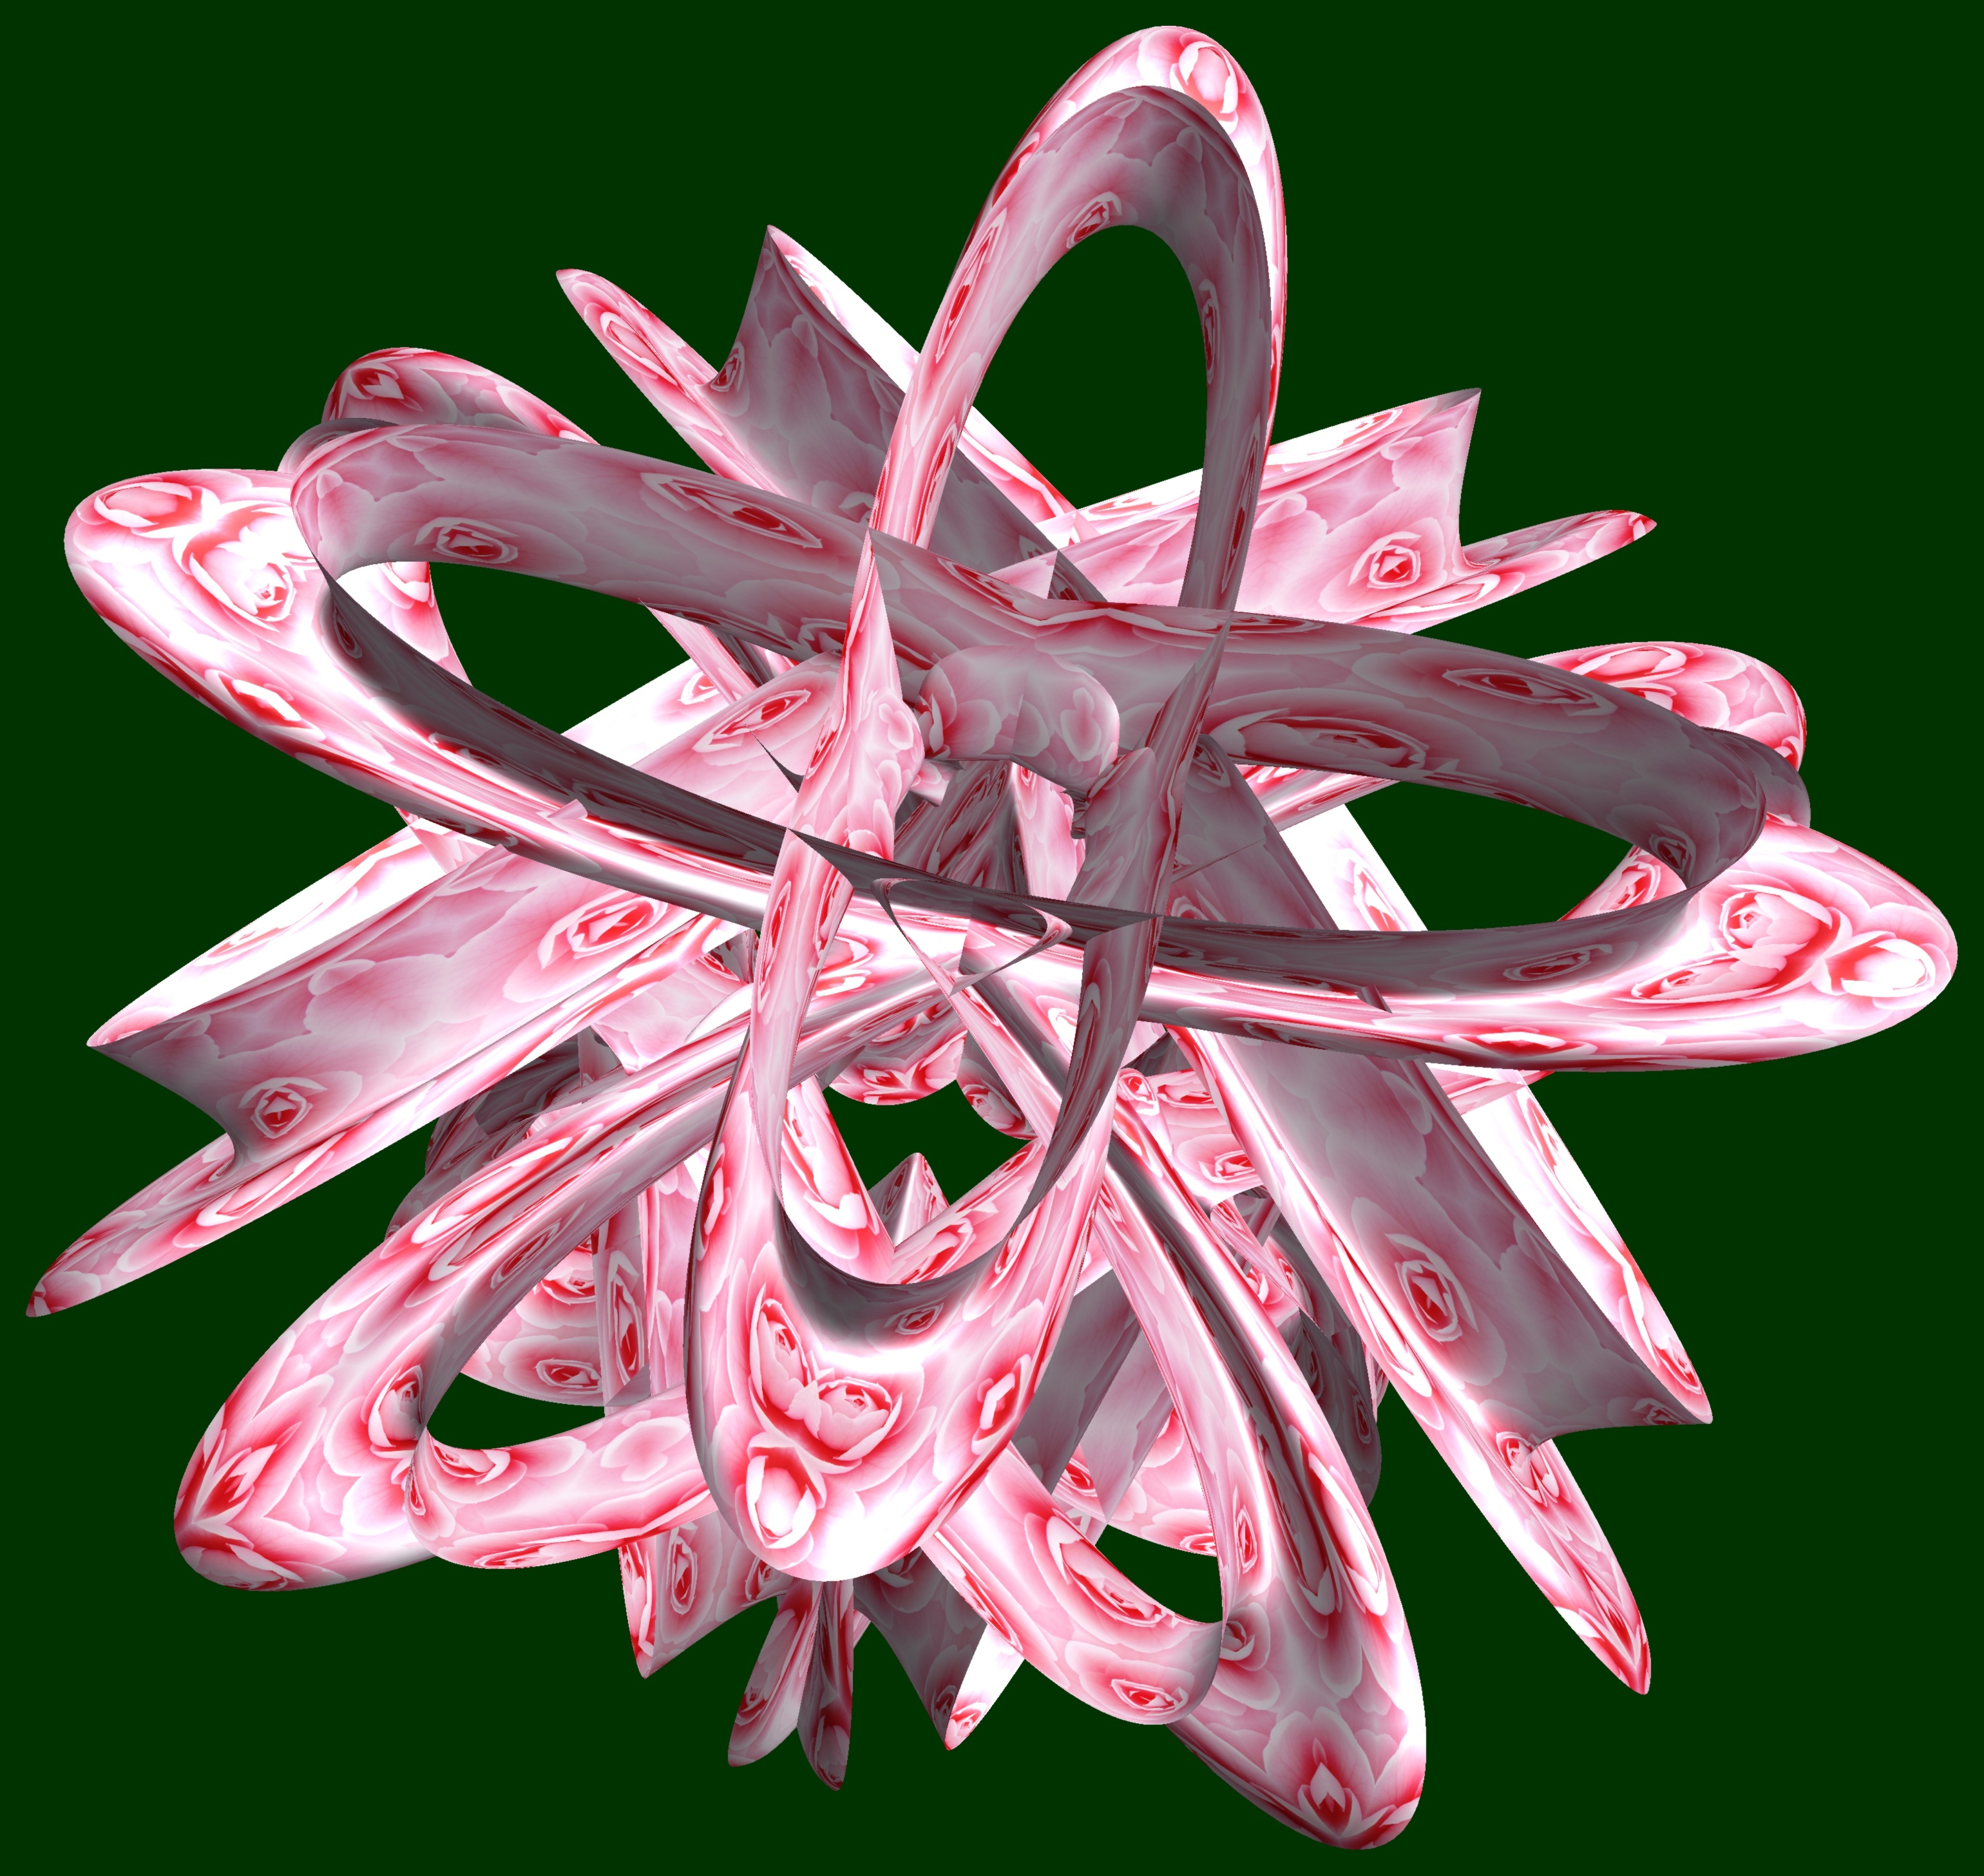
abstract, structure, plant, wheel, texture, flower, petal, pattern, geometry, jewellery, sculpture, design, symmetry, 3d, graphic, lily, shape, torus, mathematica, cg, parametricplot3d, code, program, algorithm, mapping, geometricsculpture, pentagram, flowering plant, land plant, fashion accessory